Gene Keyes

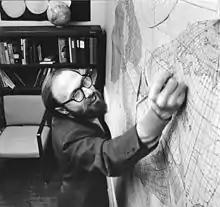

Gene Scott Keyes (born October 24, 1941) is a former Assistant Professor of World Politics, a sometime peace activist, noted cartographer, and promoter of the international second language Esperanto. He achieved considerable attention for his peace activism when his mother, Charlotte E. Keyes wrote an article for McCall's, "Suppose They Gave a War and Nobody Came" (October 1966). The title phrase, based on a quote from a Carl Sandburg poem, became part of the anti-Vietnam-War lexicon. The slogan also went on to become the basis of the film "Suppose They Gave a War and Nobody Came". His cartography work has won two awards.